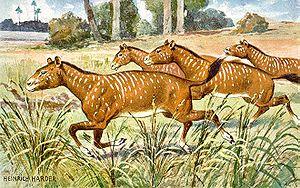
Les Équidés forment une famille de mammifères comptant plusieurs dizaines de genres fossiles, et sept espèces sauvages actuelles appartenant à un seul genre, Equus. Les espèces de cette famille sont les chevaux, ânes et zèbres. Les sept espèces sauvages reconnues sont le Cheval de Przewalski, l'Hémione, le Kiang, l'Âne sauvage, le Zèbre de Burchell, le Zèbre de Grévy et le Zèbre de montagne.
L’Oligocène est une époque géologique qui s’étend de 33,9 ± 0,1 à 23,03 ± 0,05 millions d'années. Elle suit l’Éocène et précède le Miocène. C’est la troisième époque de l’ère Cénozoïque et aussi la troisième du Paléogène.
Mesohippus est un genre d'équidé primitif ayant vécu en Amérique du Nord de l'Éocène moyen à l'Oligocène inférieur il y a environ - 40 à −30 Ma.